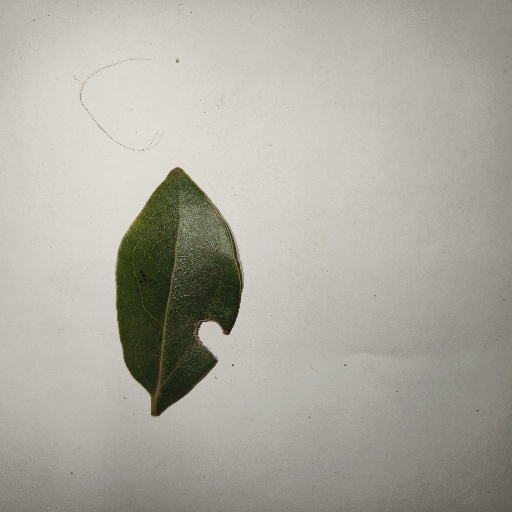
Species: Camphor
Leaf condition: Shot Hole